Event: Ecuador Earthquake
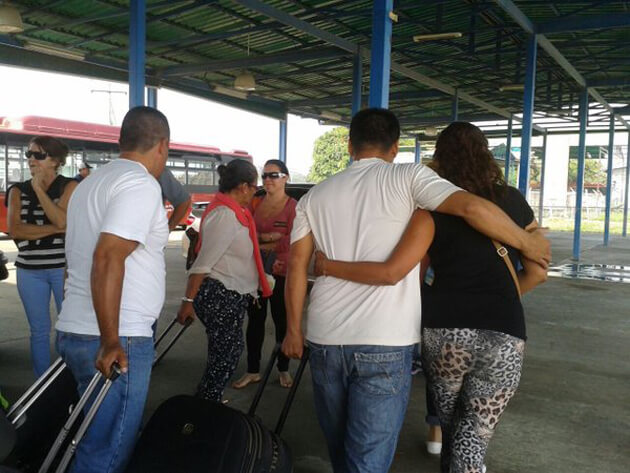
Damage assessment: no_damage